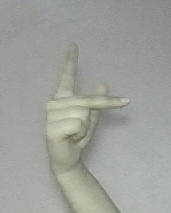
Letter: dha